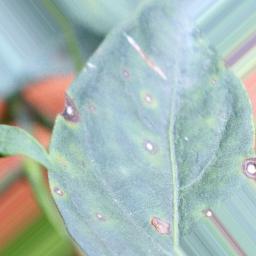
Label: cercospora